St Andrew's Church, Moretonhampstead

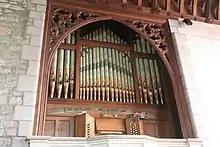
The organ of 1905

The organ was installed by Hele & Co of Plymouth in 1905 at a cost of £800 given in memory of Pauline Eugenie Tilby. The organ was opened on Thursday 15 June 1905 by Daniel Joseph Wood, organist of Exeter Cathedral. An electric blower was fitted in 1946.